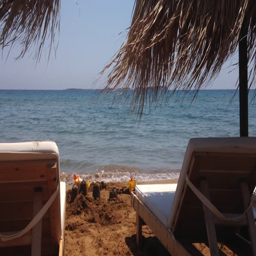
wind on the beach at a resort